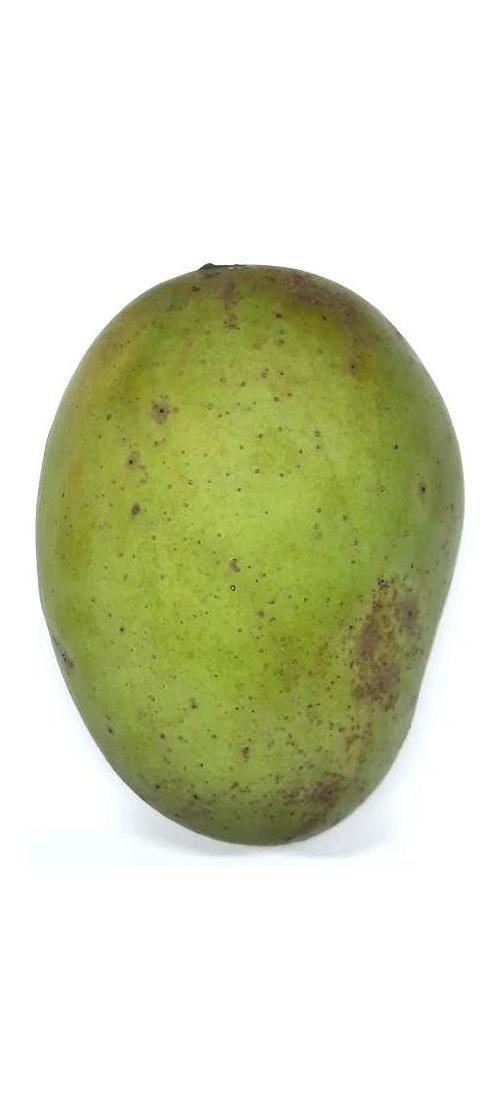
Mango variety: Langra